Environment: real
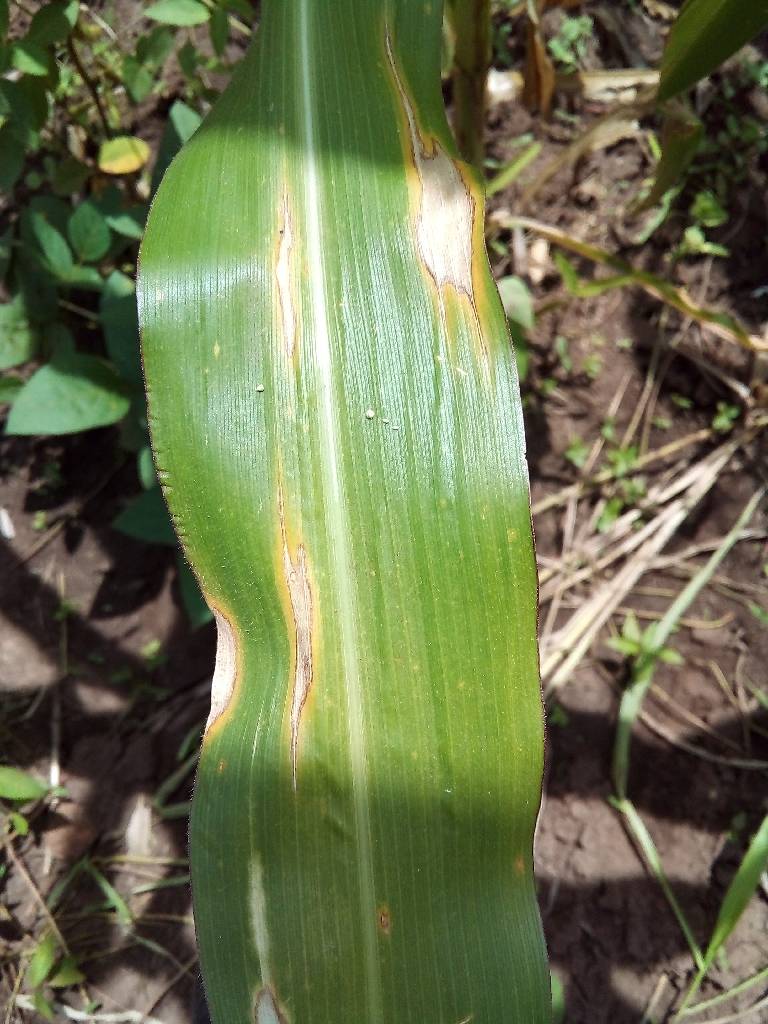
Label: northern_corn_leaf_blight